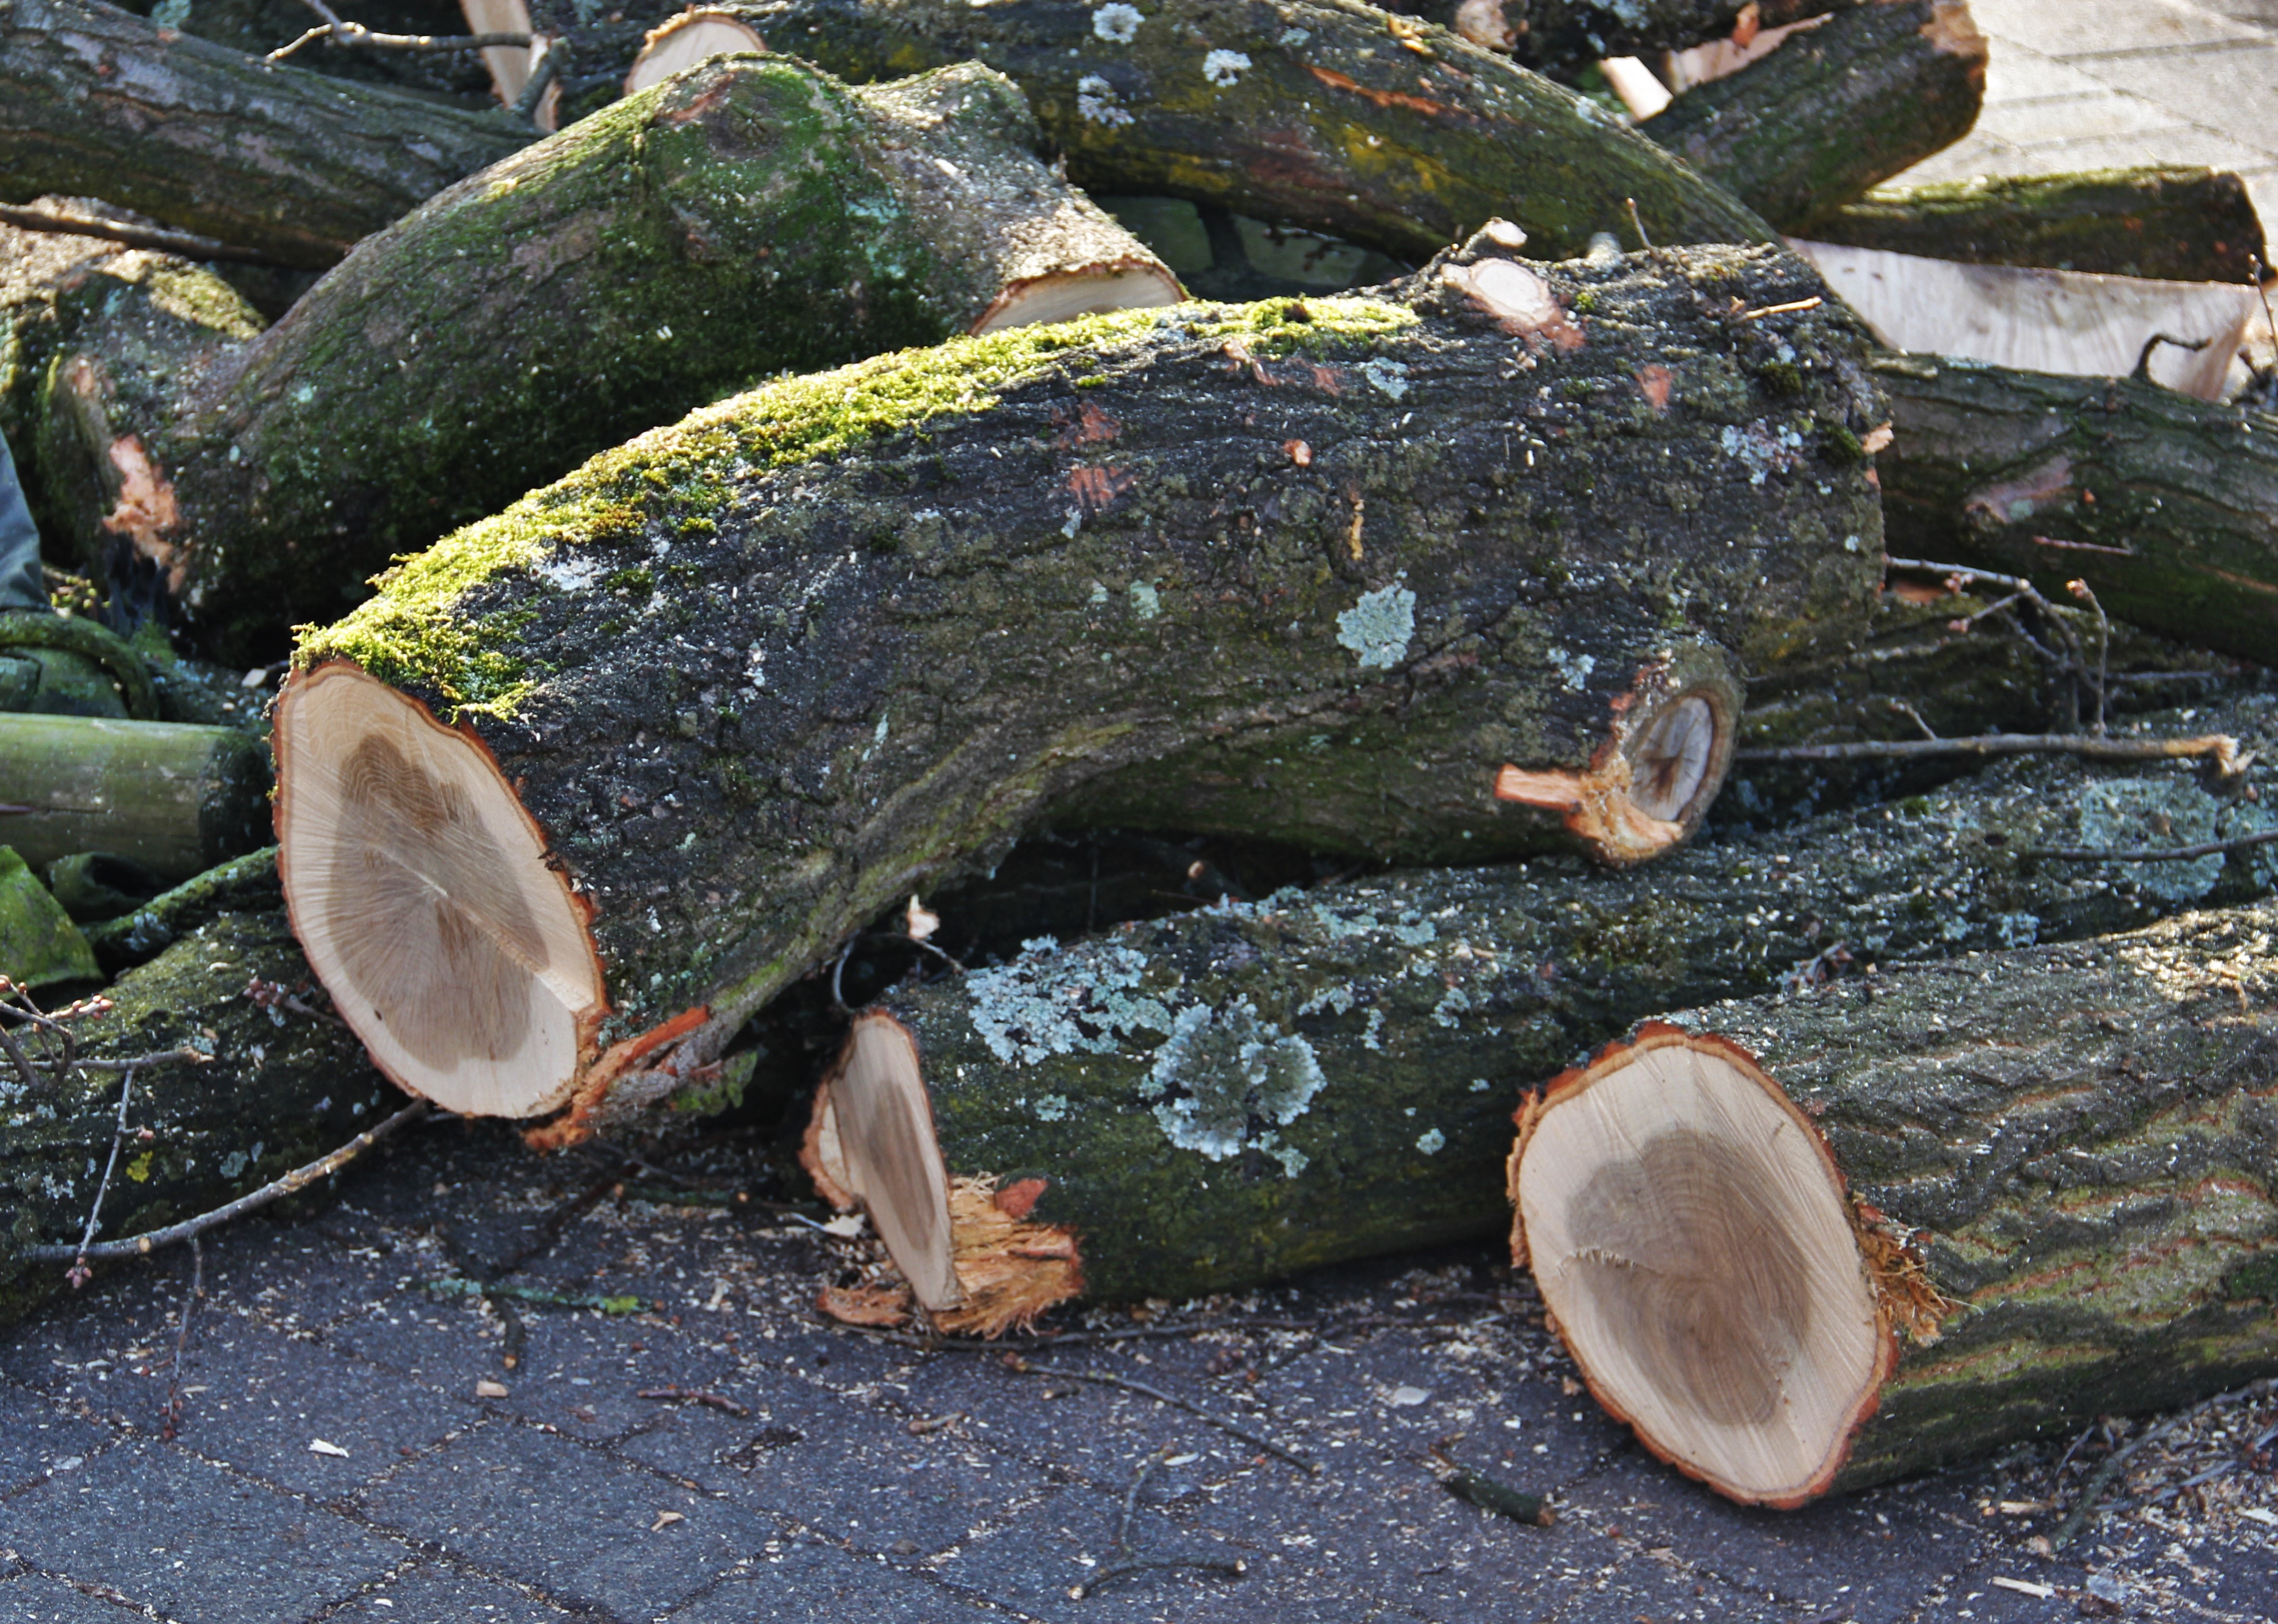
nature, forest, rock, structure, plant, wood, grain, leaf, old, bark, wildlife, log, food, produce, firewood, trees, tribe, lichen, like, tree trunks, annual rings, sawed off, holzstapel, flowering plant, cases, tree felling, forestry work, tree cases, woodworks, strains, land plant, felled tree trunks, diseased trees, tree disease